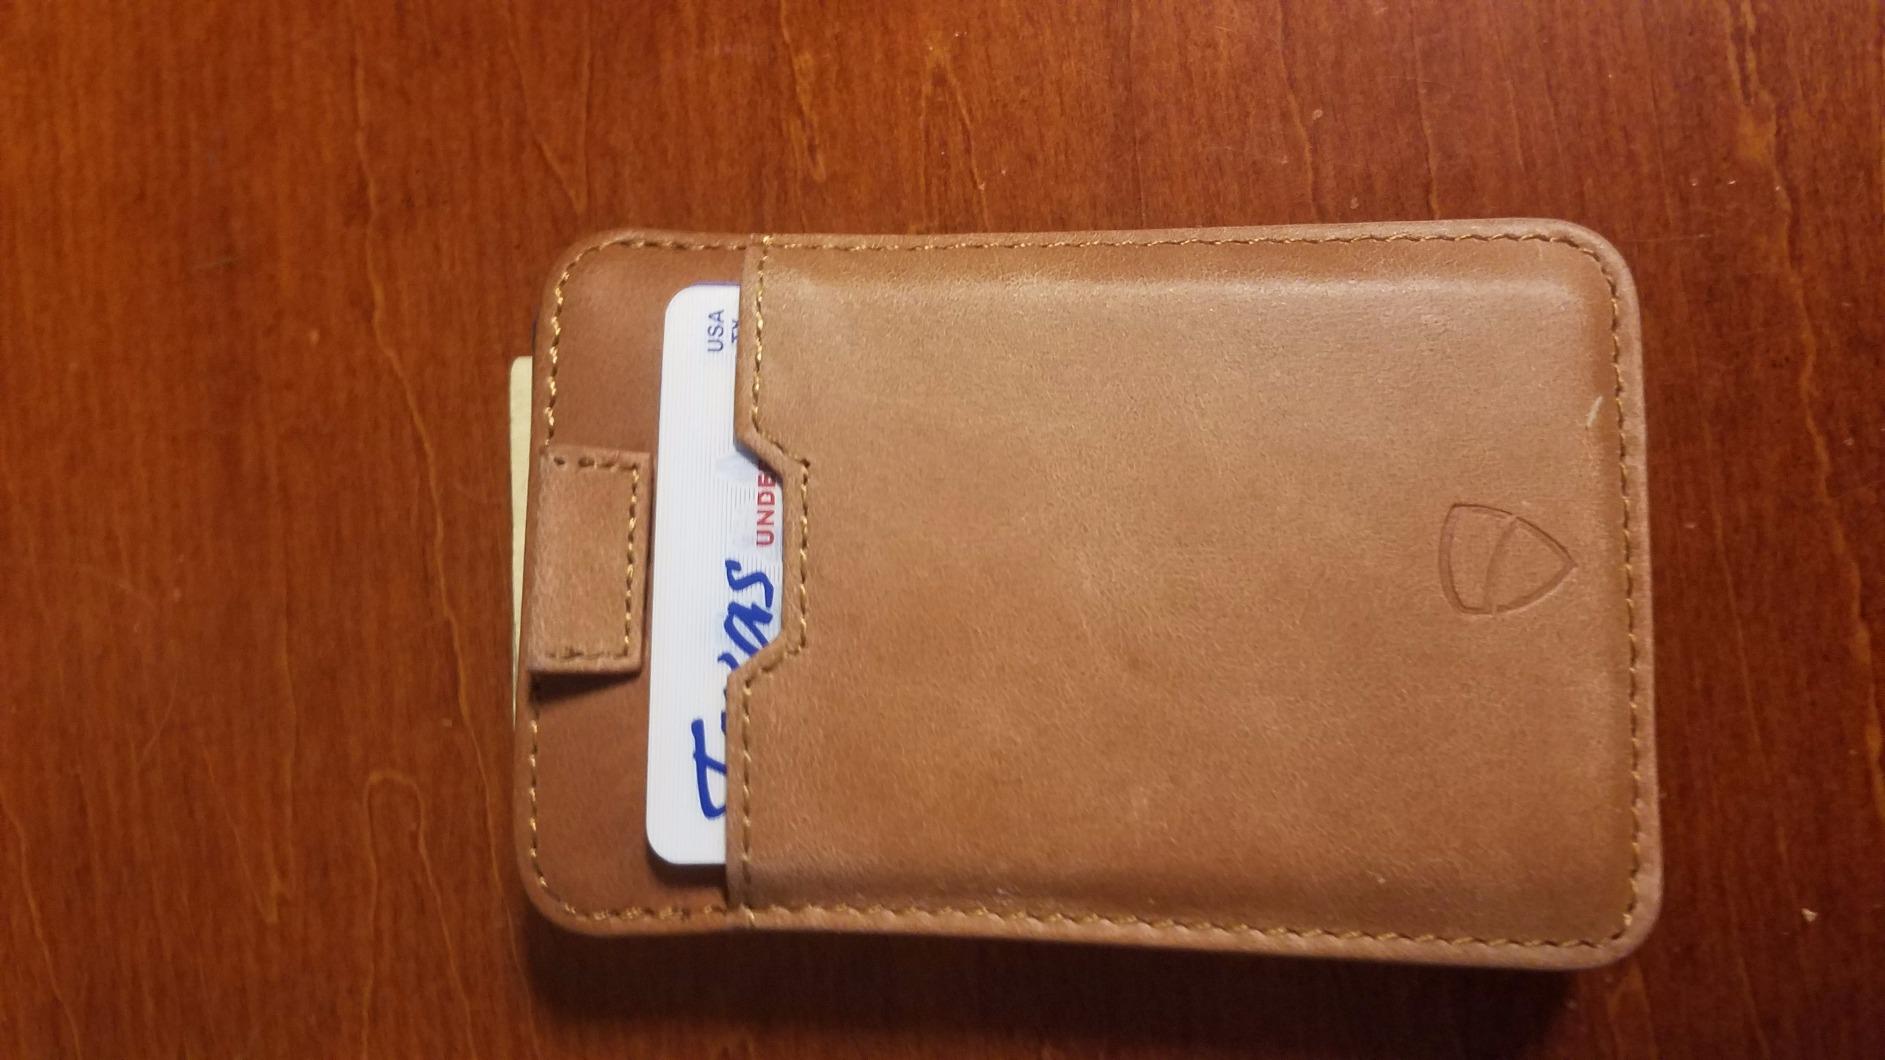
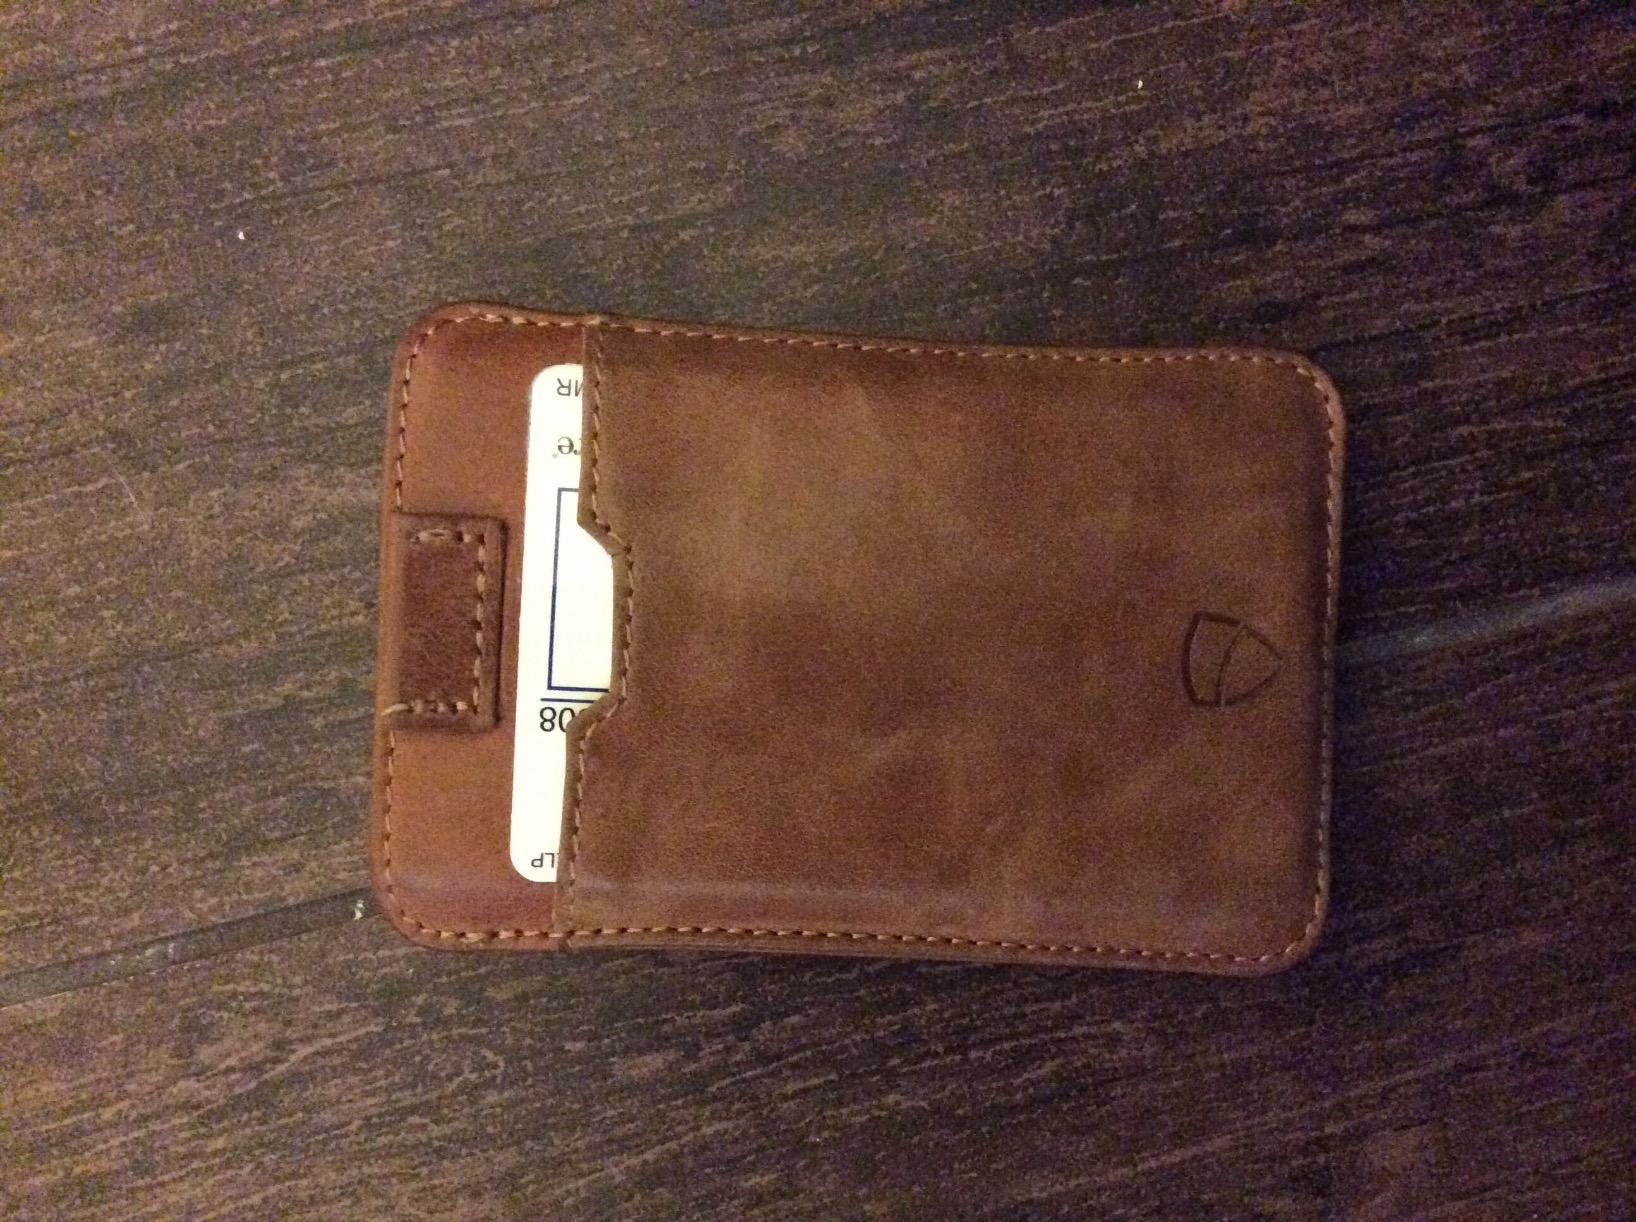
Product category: accessories_wallet
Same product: yes